Wer ist der, so von Edom kömmt

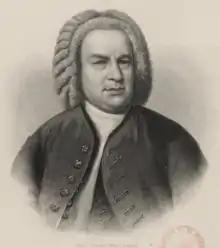
Johann Sebastian Bach (1685–1750)

Movements 2–31 and 33 of Graun's Passion cantata "Ein Lämmlein geht und trägt die Schuld", GraunWV B:VII:4, reappear in the pasticcio as movements 3–18, 21–23, 25–26, 28–29, 31–37 and 41.